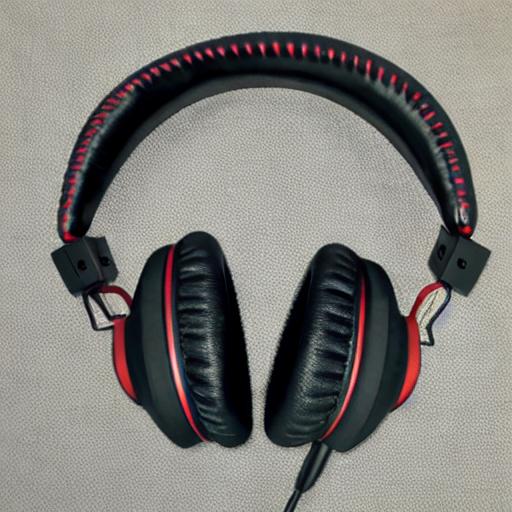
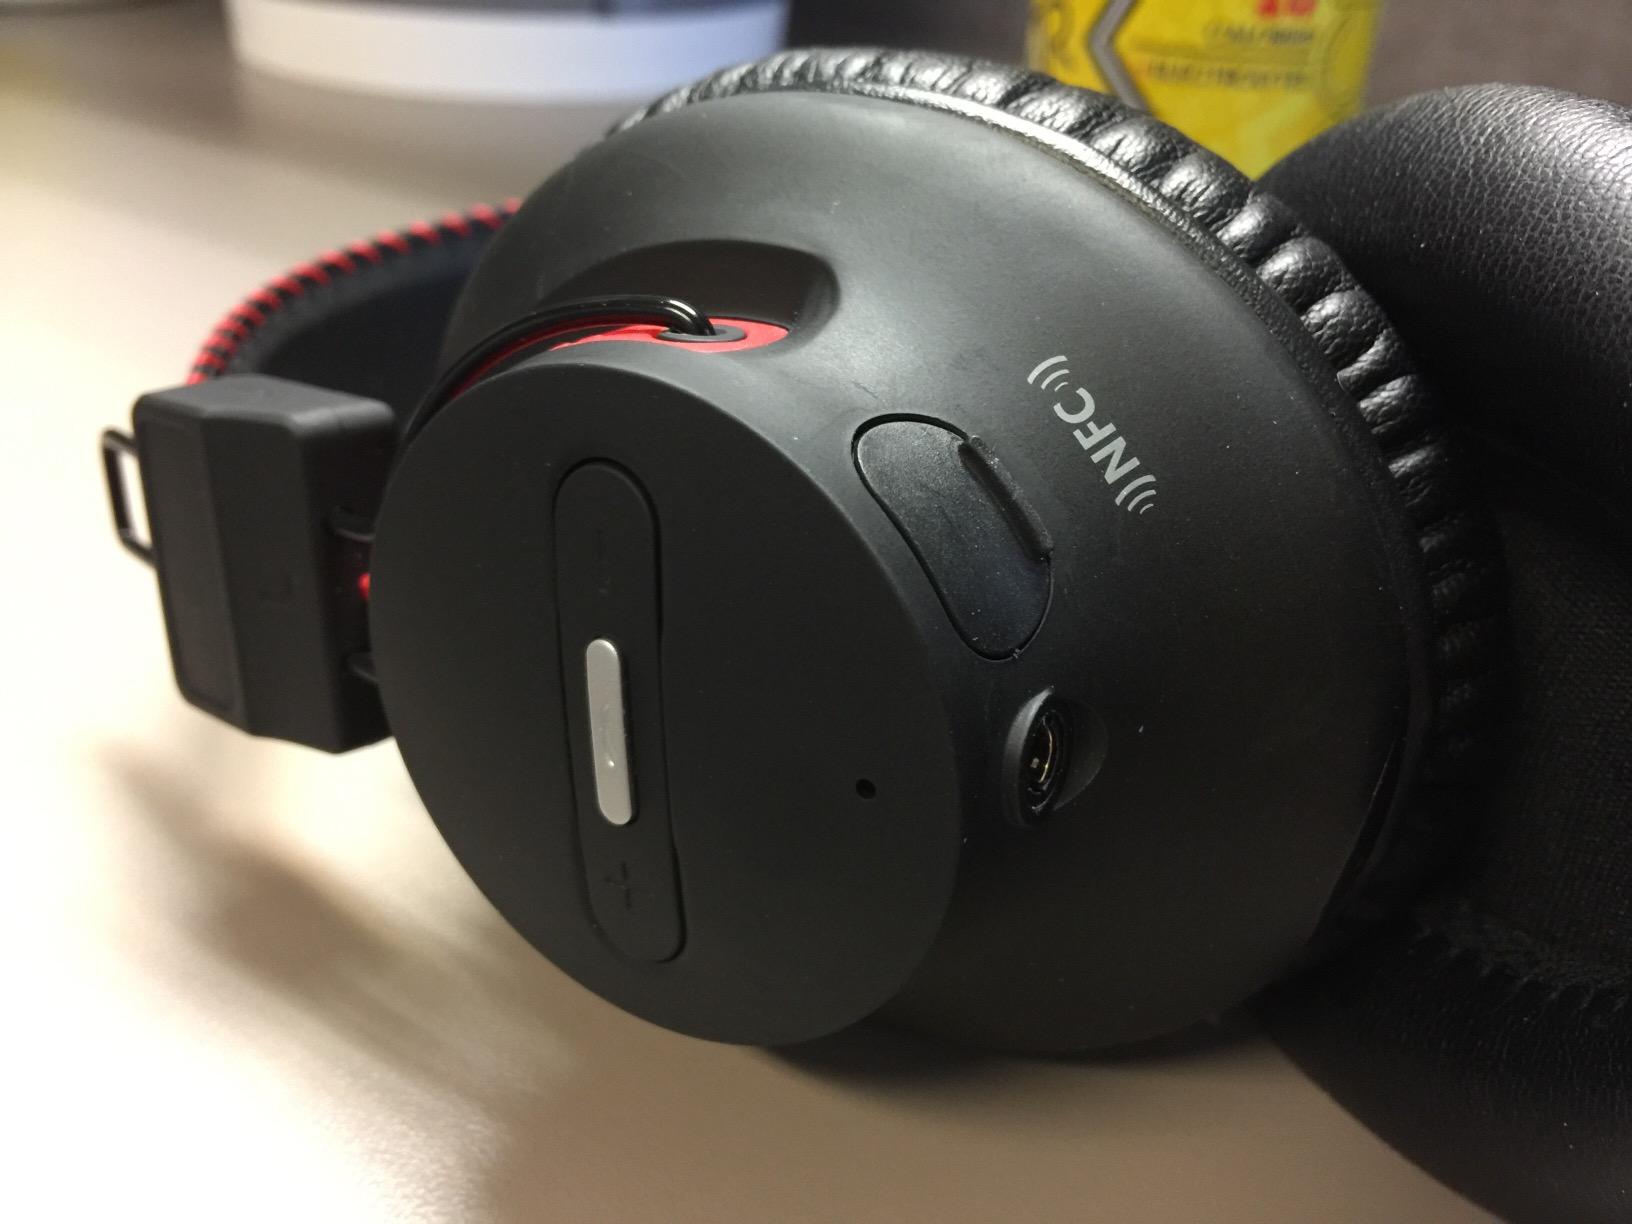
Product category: headphones
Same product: no